Yao Ming

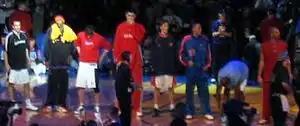
Yao ("fourth from left") standing with the Sophomores team during the Rookie Challenge game.

Before the start of Yao's sophomore season, Rockets' head coach Rudy Tomjanovich resigned because of health issues, and long-time New York Knicks head coach Jeff Van Gundy was brought in. After Van Gundy began focusing the offense on Yao, Yao averaged career highs in points and rebounds for the season, and had a career-high 41 points and 7 assists in a triple-overtime win against the Atlanta Hawks in February 2004. He was also voted to be the starting center for the Western Conference in the 2004 NBA All-Star Game for the second straight year. Yao finished the season averaging 17.5 points and 9.0 rebounds a game. The Rockets made the playoffs for the first time in Yao's career, claiming the seventh seed in the Western Conference. In the first round, however, the Los Angeles Lakers eliminated Houston in five games. Yao averaged 15.0 points and 7.4 rebounds in his first playoff series.